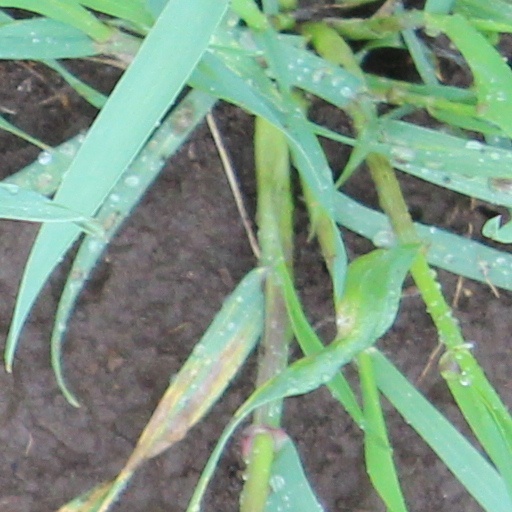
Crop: wheat